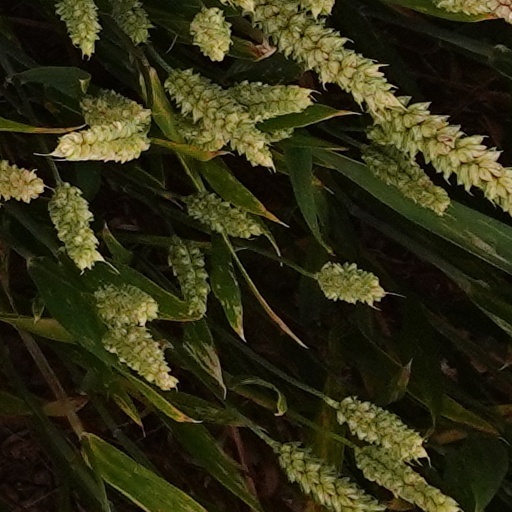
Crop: wheat